Tonality diamond

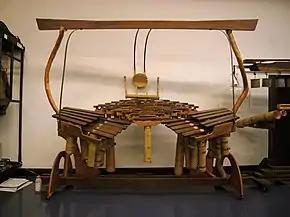
The Quadrangularis Reversum, an instrument constructed by Harry Partch based on the 11-limit tonality diamond

In music theory and tuning, a tonality diamond is a two-dimensional diagram of ratios in which one dimension is called the otonality and the other is called the utonality. Thus the n-limit tonality diamond ("limit" here is in the sense of odd limit, not prime limit) is an arrangement in diamond-shape of the set of rational numbers "r", formula_1, such that the odd part of both the numerator and the denominator of "r", when reduced to lowest terms, is less than or equal to the fixed odd number "n". Equivalently, the diamond may be considered as a set of pitch classes, where a pitch class is an equivalence class of pitches under octave equivalence. The tonality diamond is often regarded as comprising the set of consonances of the n-limit. Although originally invented by Max Friedrich Meyer, the tonality diamond is now most associated with Harry Partch ("Many theorists of just intonation consider the tonality diamond Partch's greatest contribution to microtonal theory.").